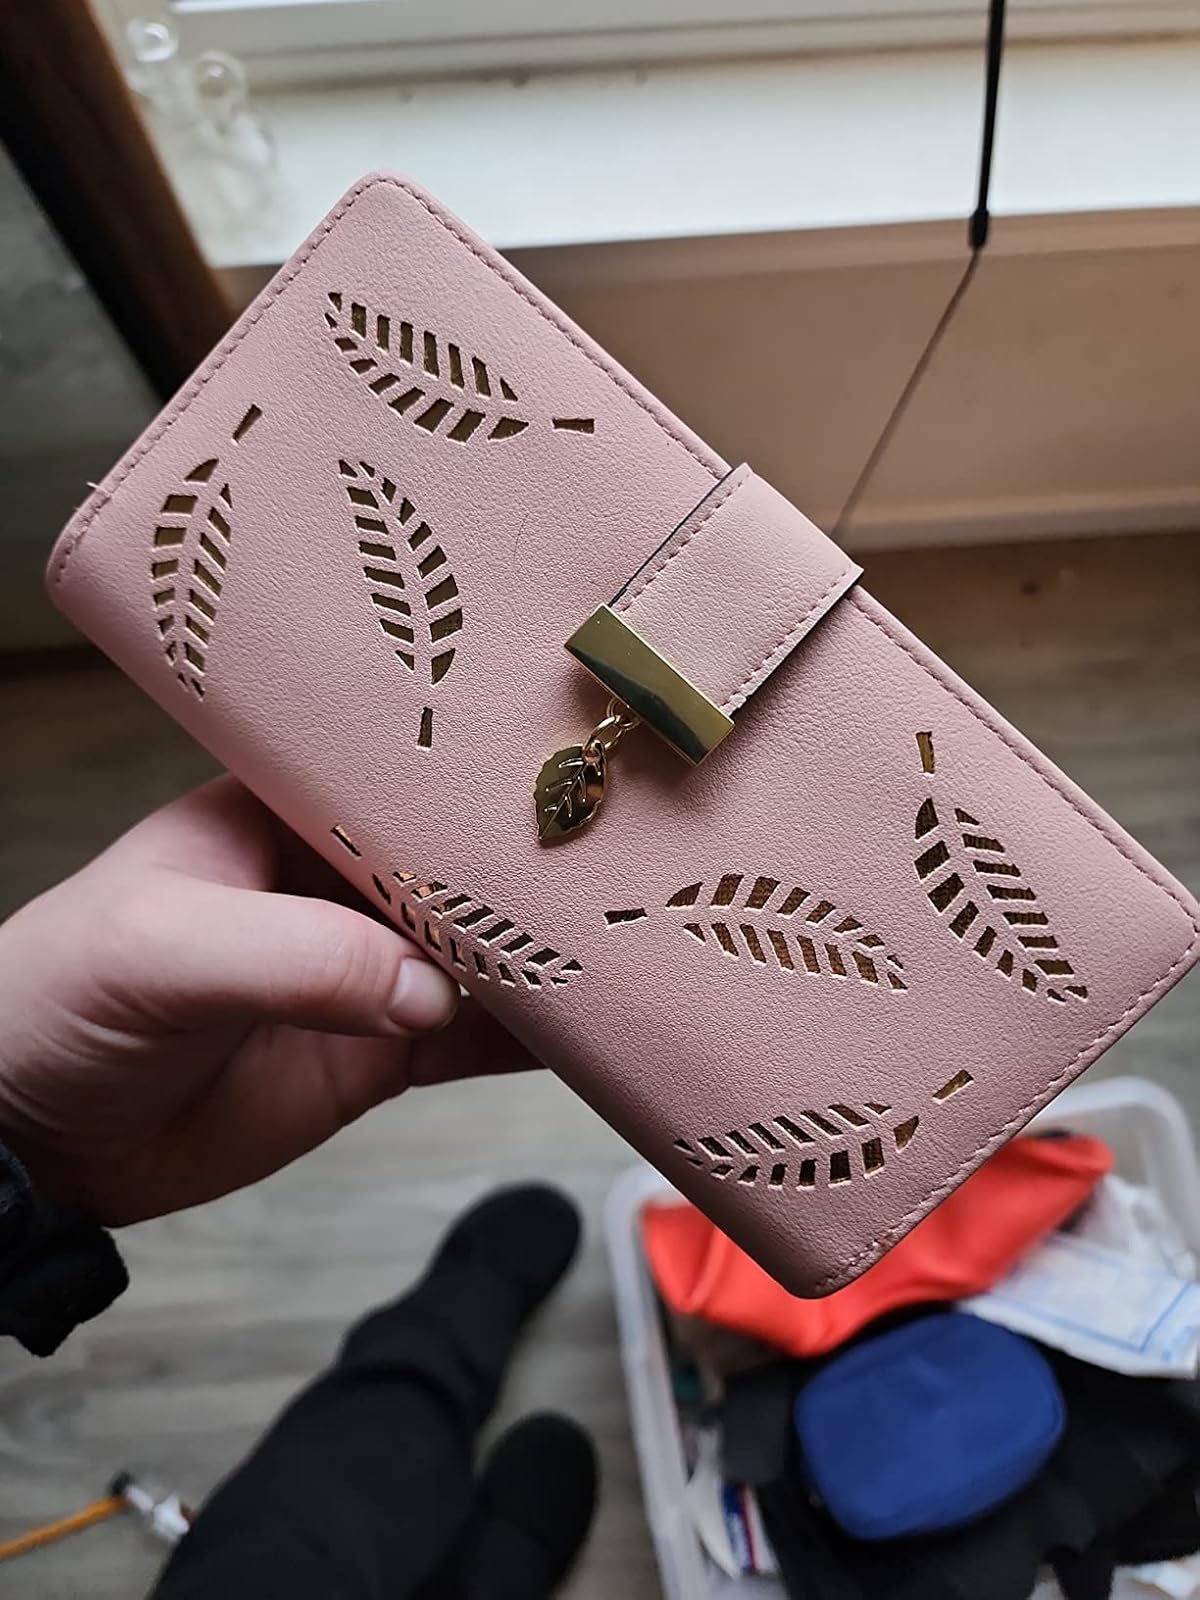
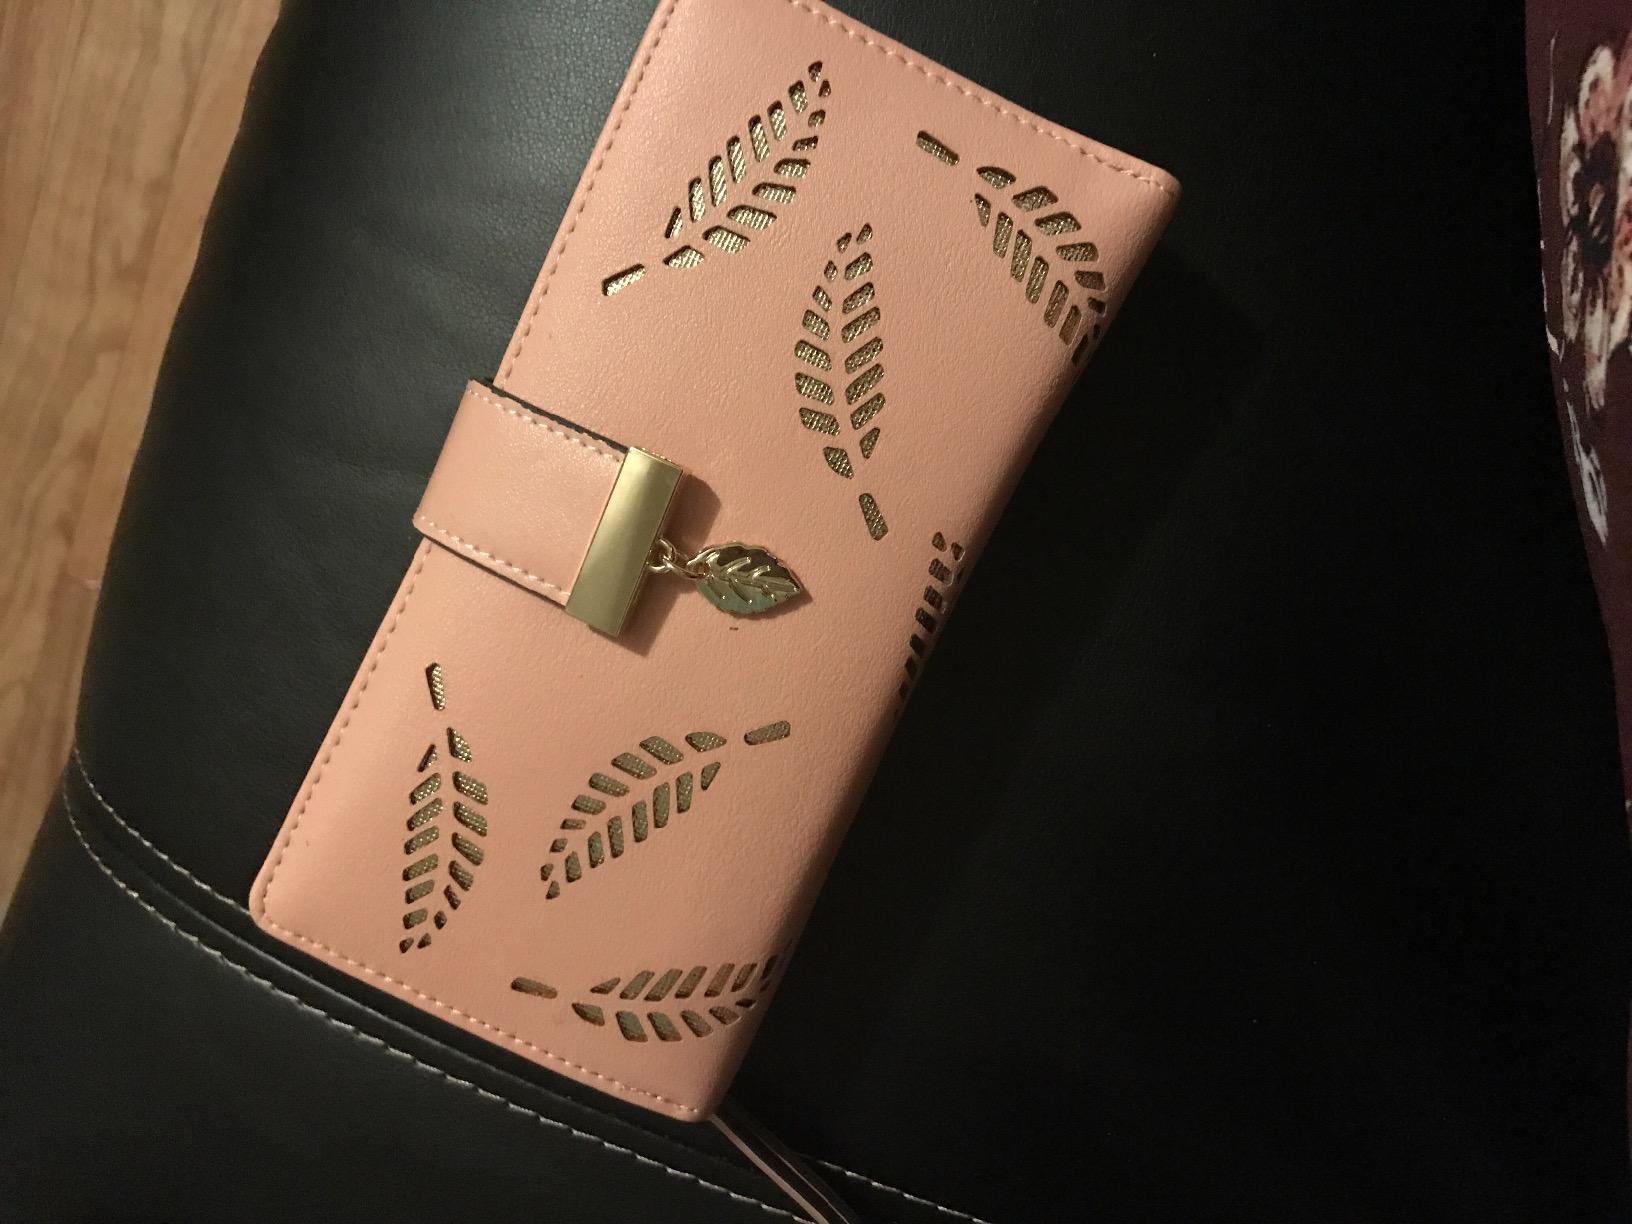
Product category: accessories_handbag
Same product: yes